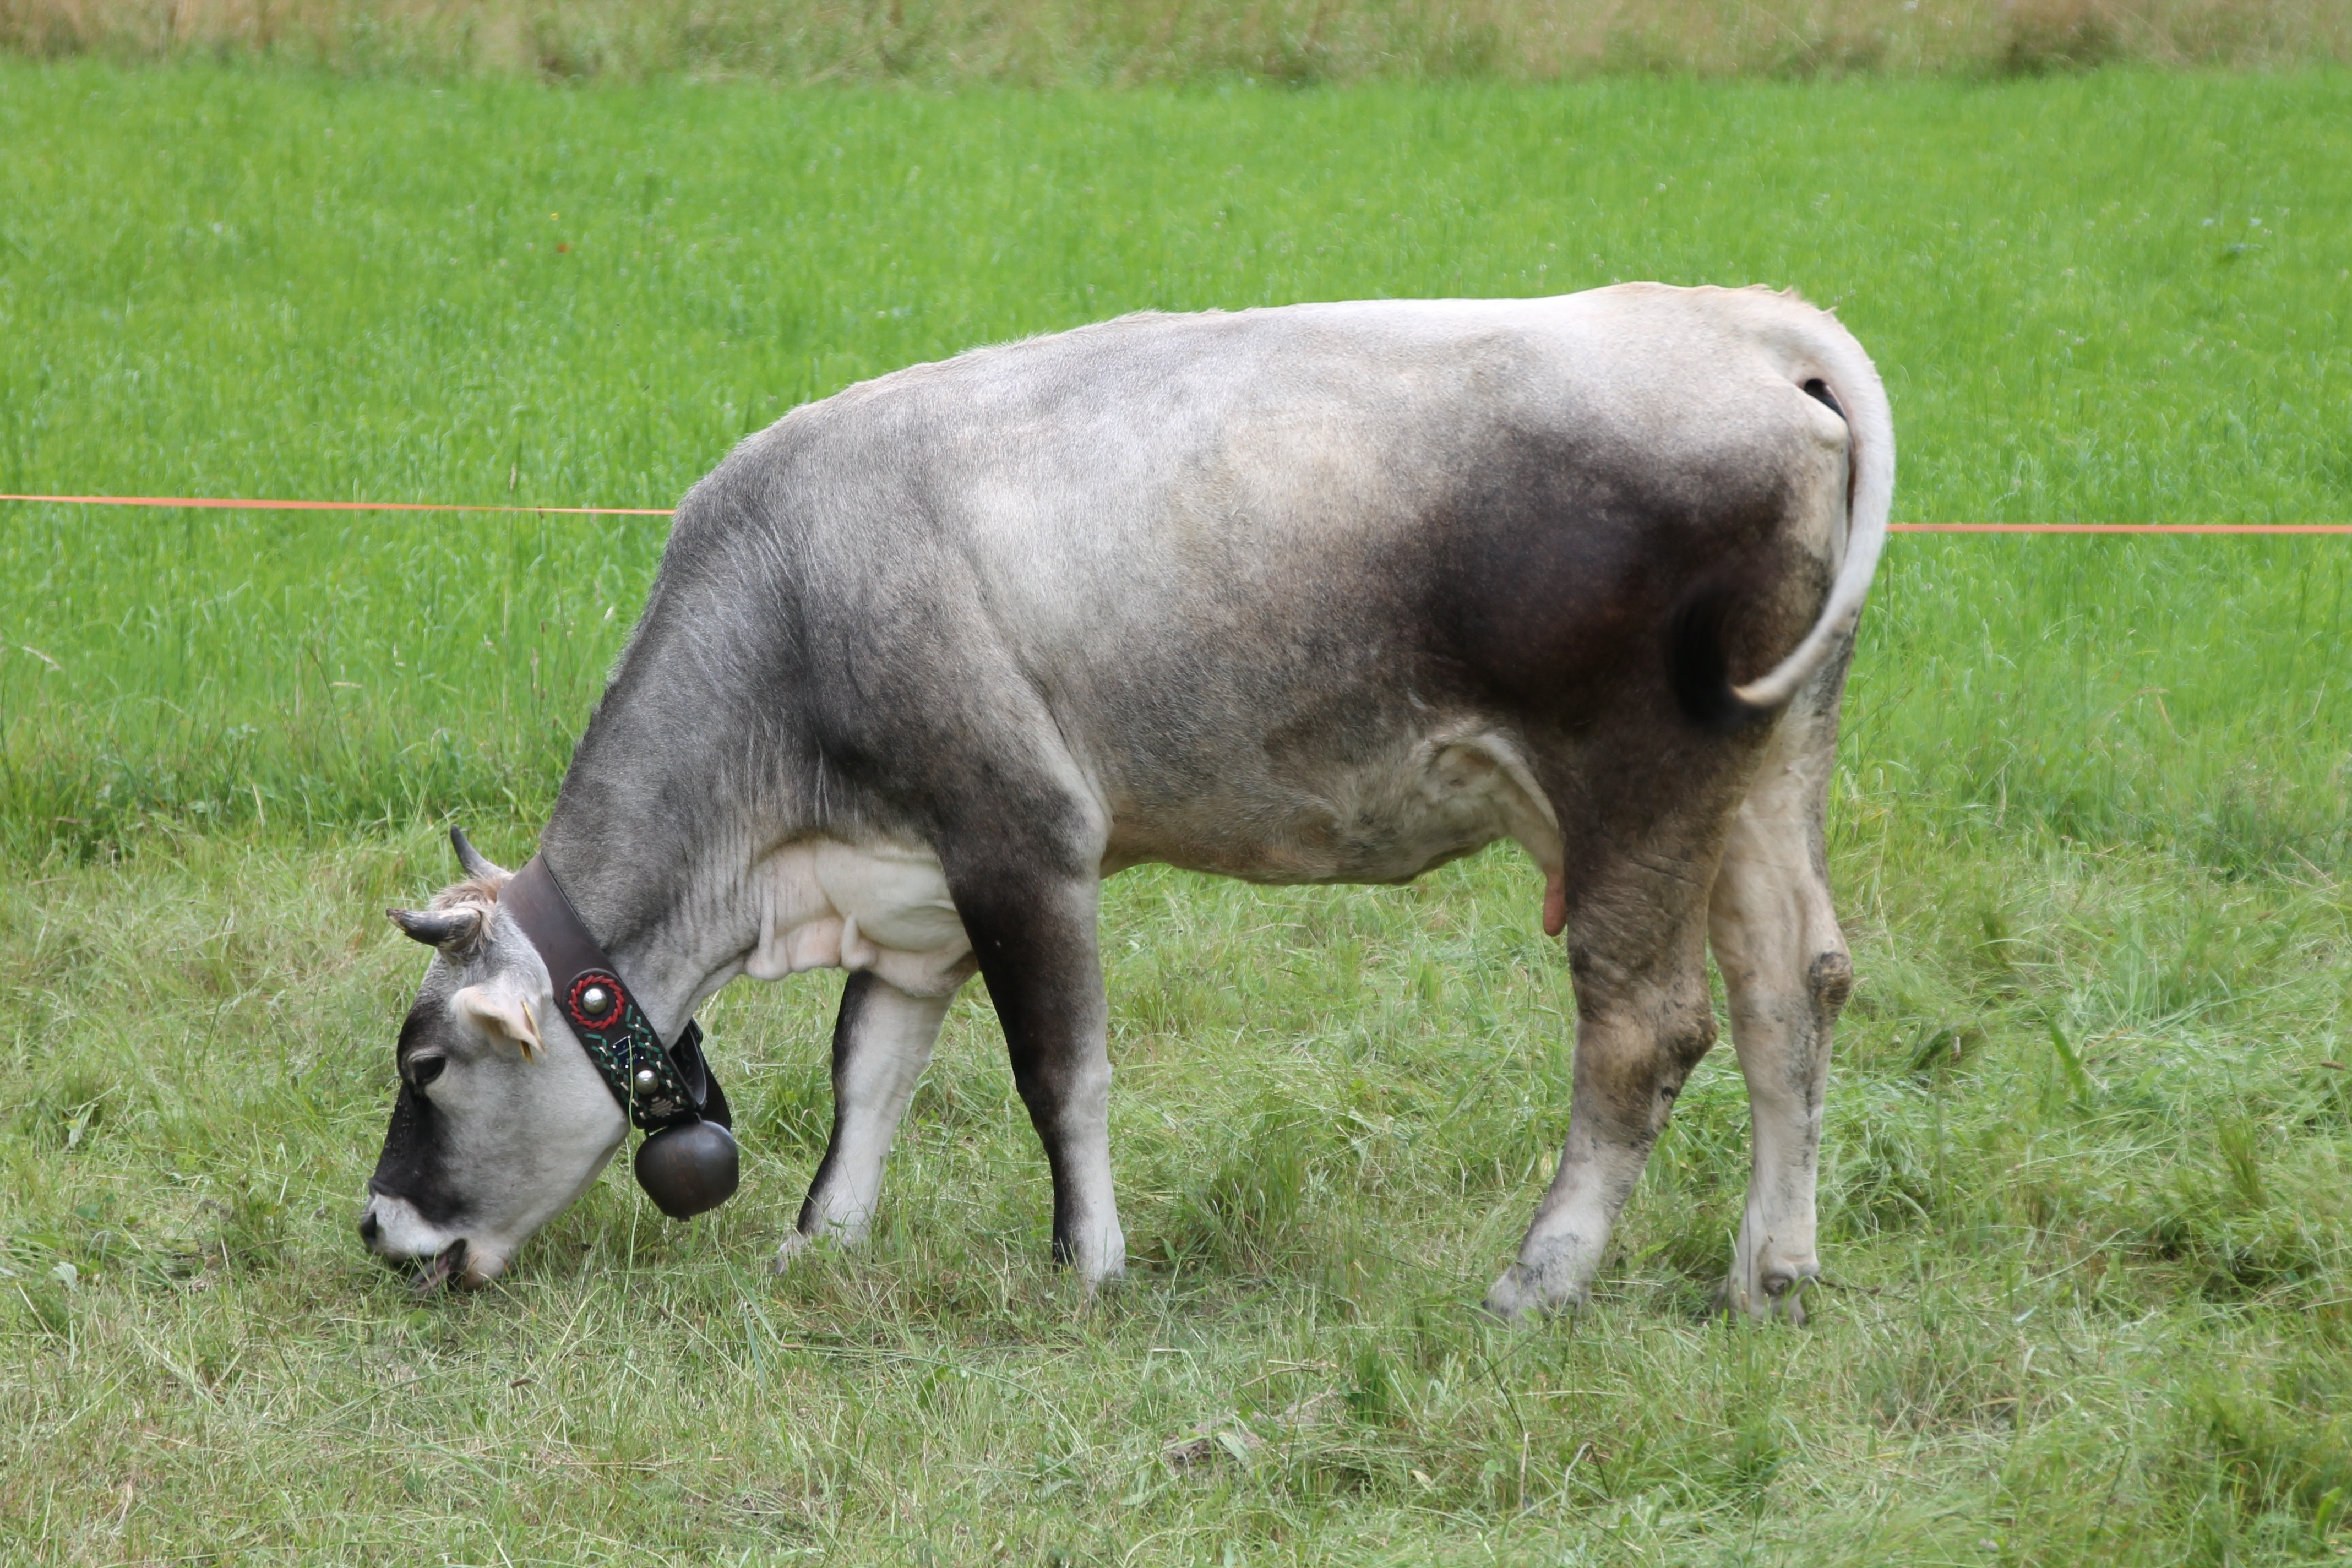
grass, mountain, plant, meadow, animal, wildlife, horn, cow, pasture, grazing, livestock, fauna, prato, bull, snout, grassland, fodder, ox, rural area, bovino, cowbell, dairy cow, cattle like mammal, cow goat family, terrestrial animal